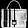
Label: Bag